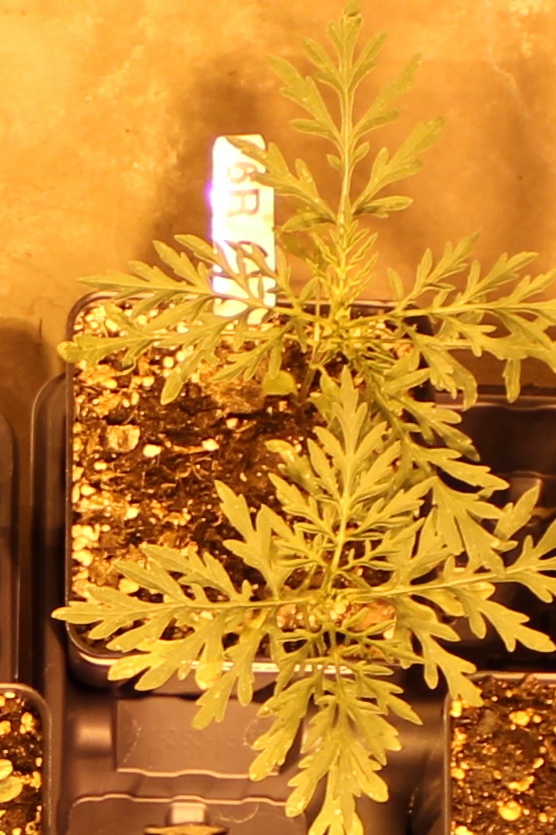
Label: Ragweed